Westhaven-Moonstone, California

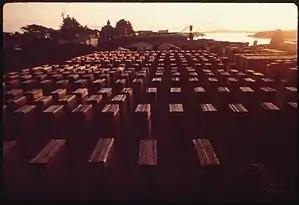
A lumber yard in Moonstone, 1972

According to the United States Census Bureau, the CDP has a total area of , of which, over 99% of it is land.